Turbinella pyrum

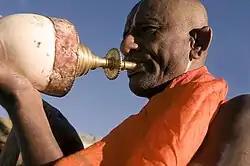
Hindu priest blowing a trumpet made out of a large shell of "Turbinella pyrum", in Tirupati, India

The shell has considerable significance in Hinduism and Buddhism. It is considered to be sacred and is one of the eight auspicious symbols. In these religious contexts, the shell is sometimes modified by having the tip of the spire cut off, so it can be blown as a ceremonial trumpet. Some shells used in this way are decorated with metal and semiprecious stones.